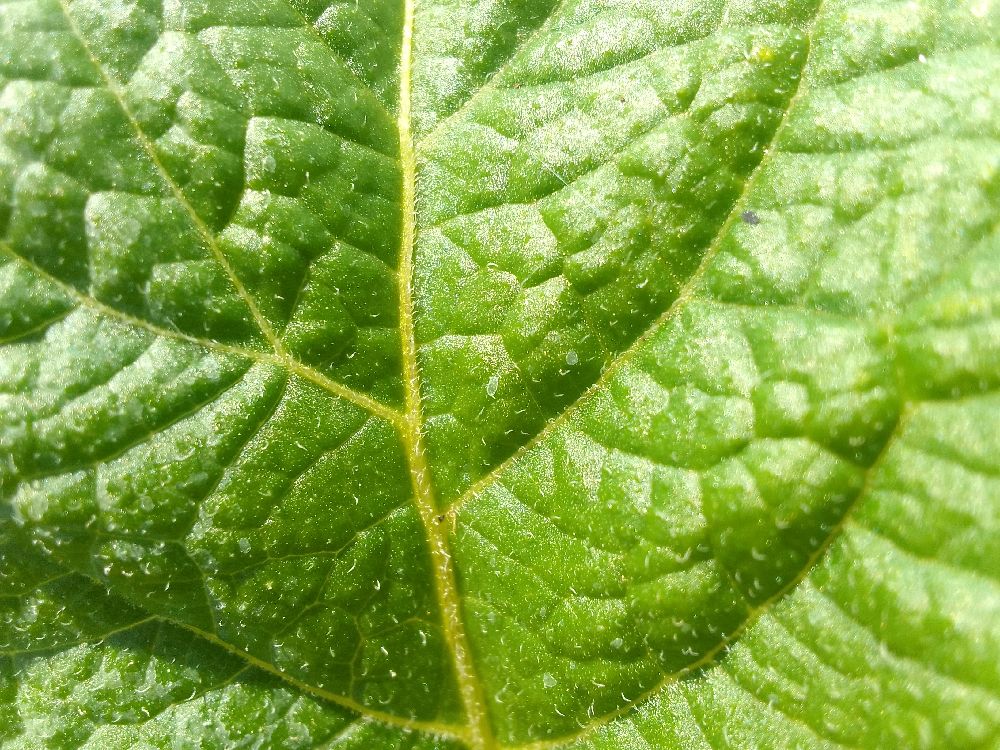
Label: Healthy